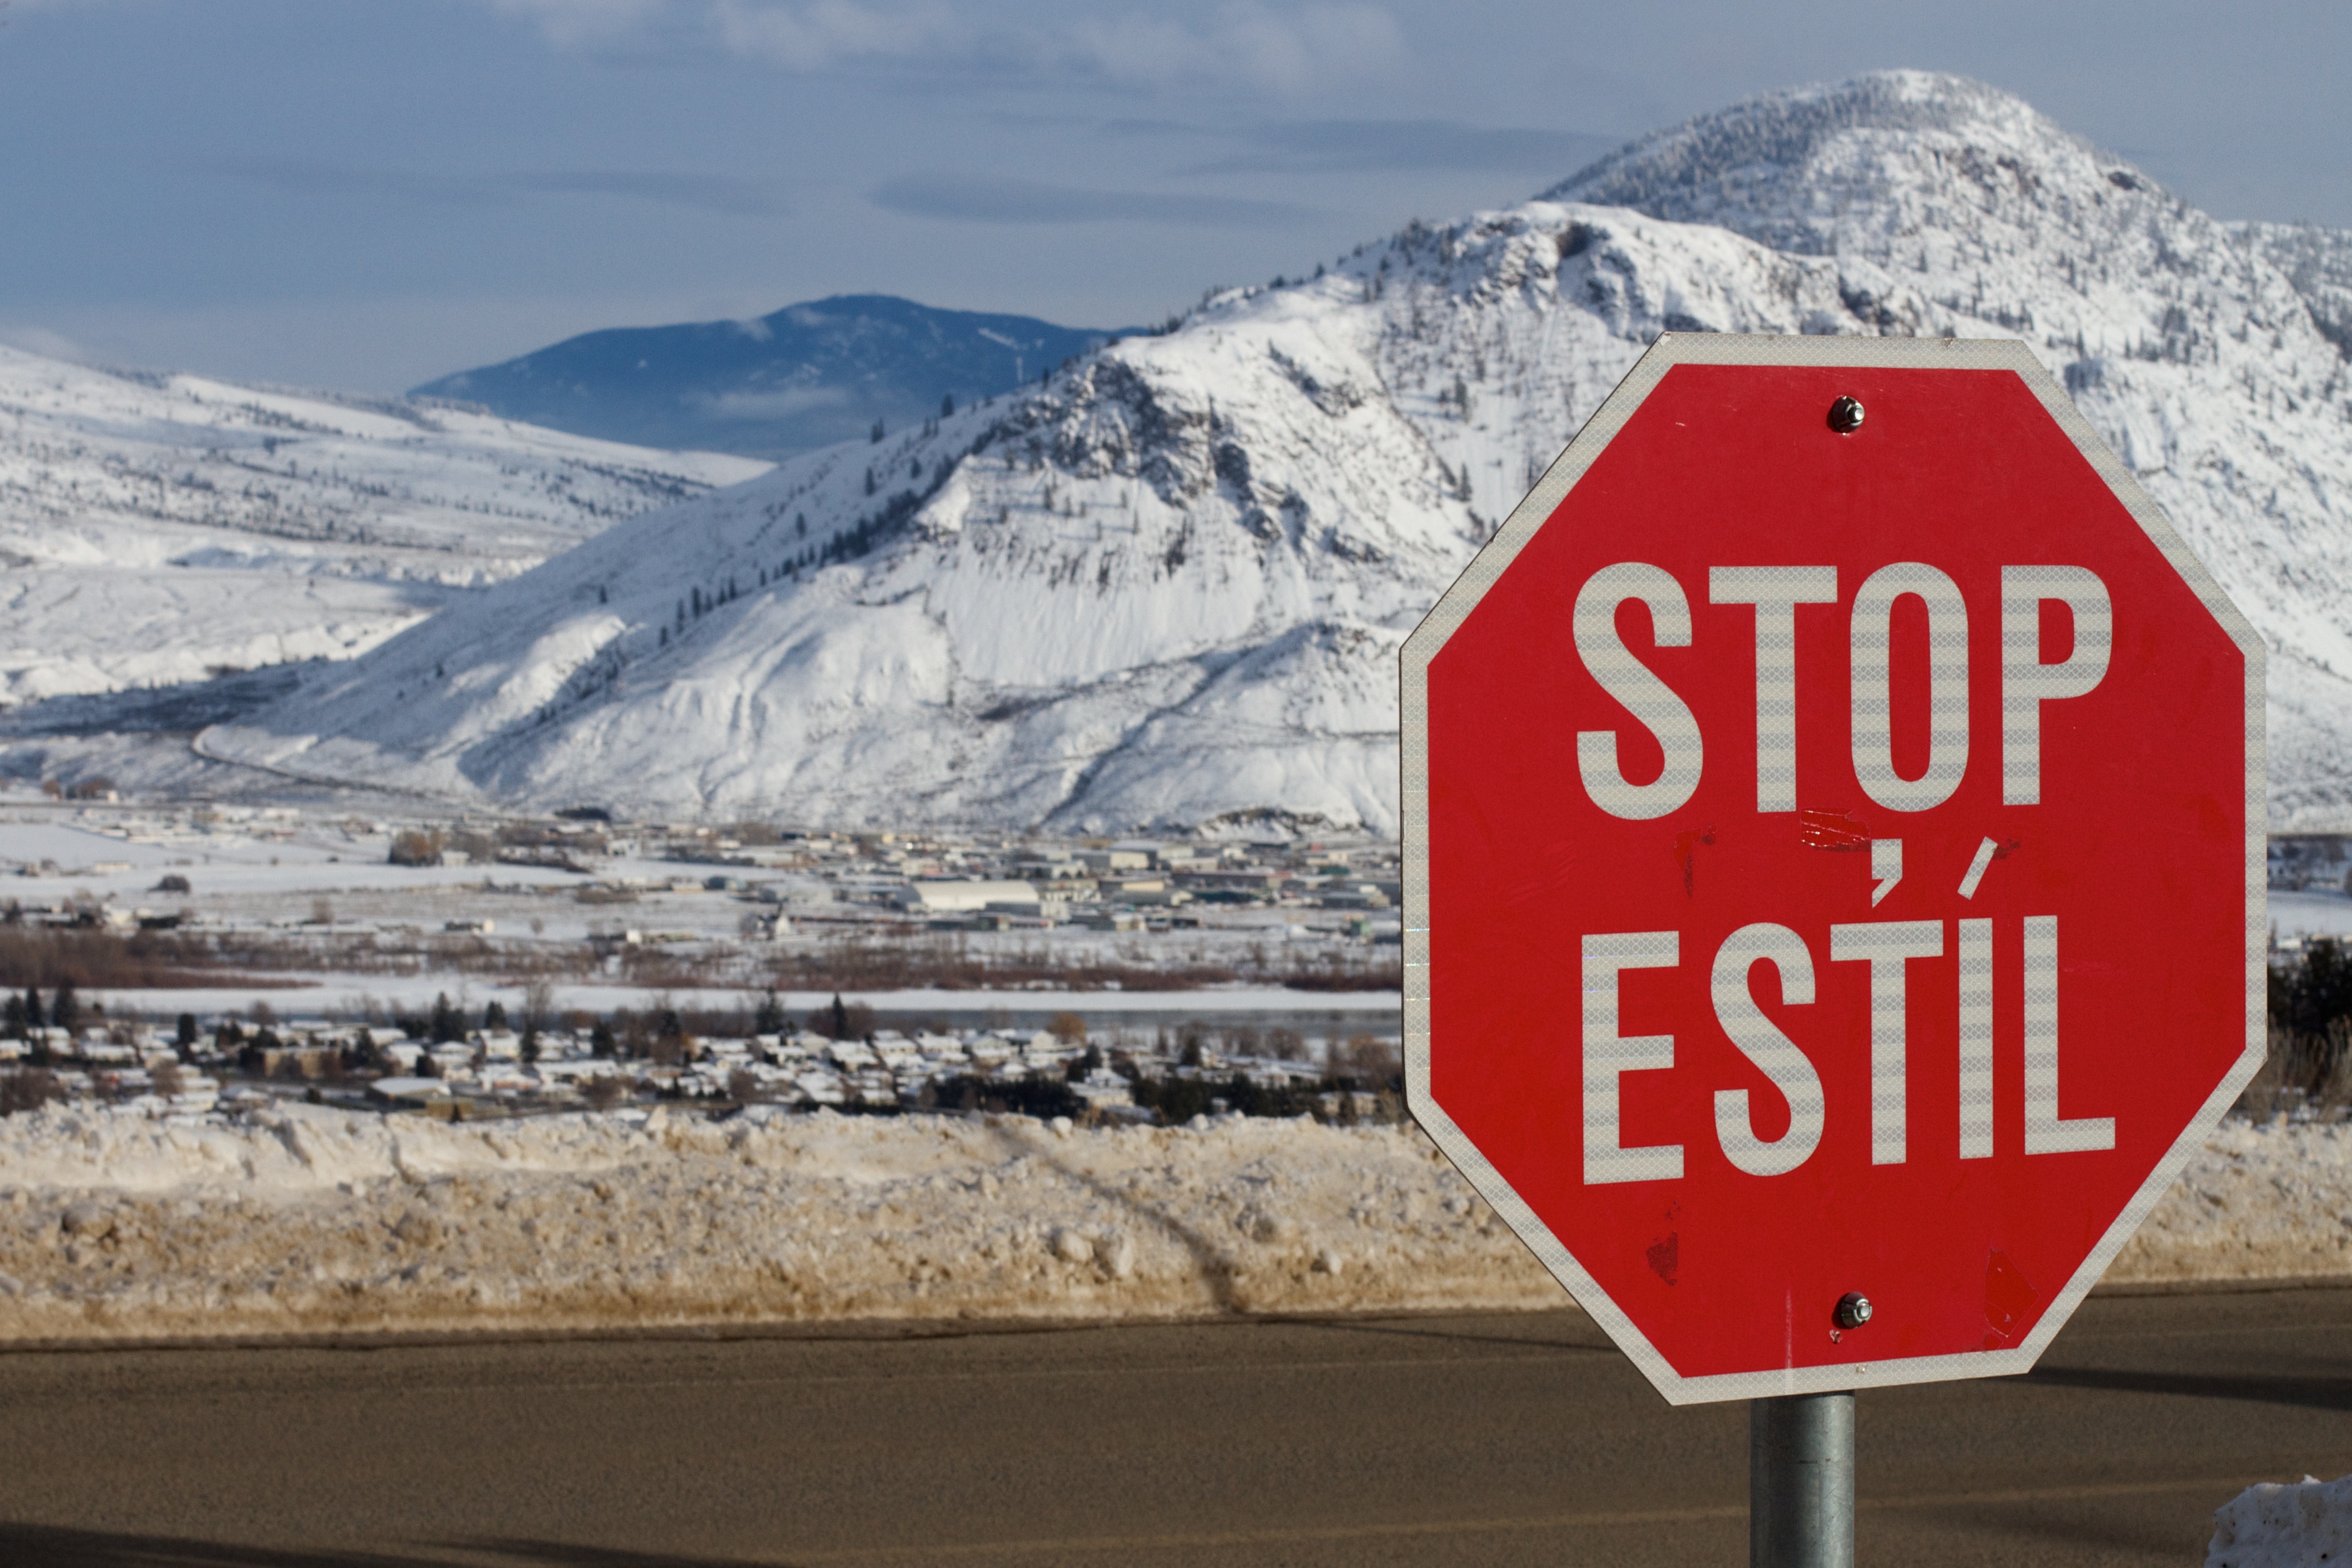
snow, sign, signage, geological phenomenon